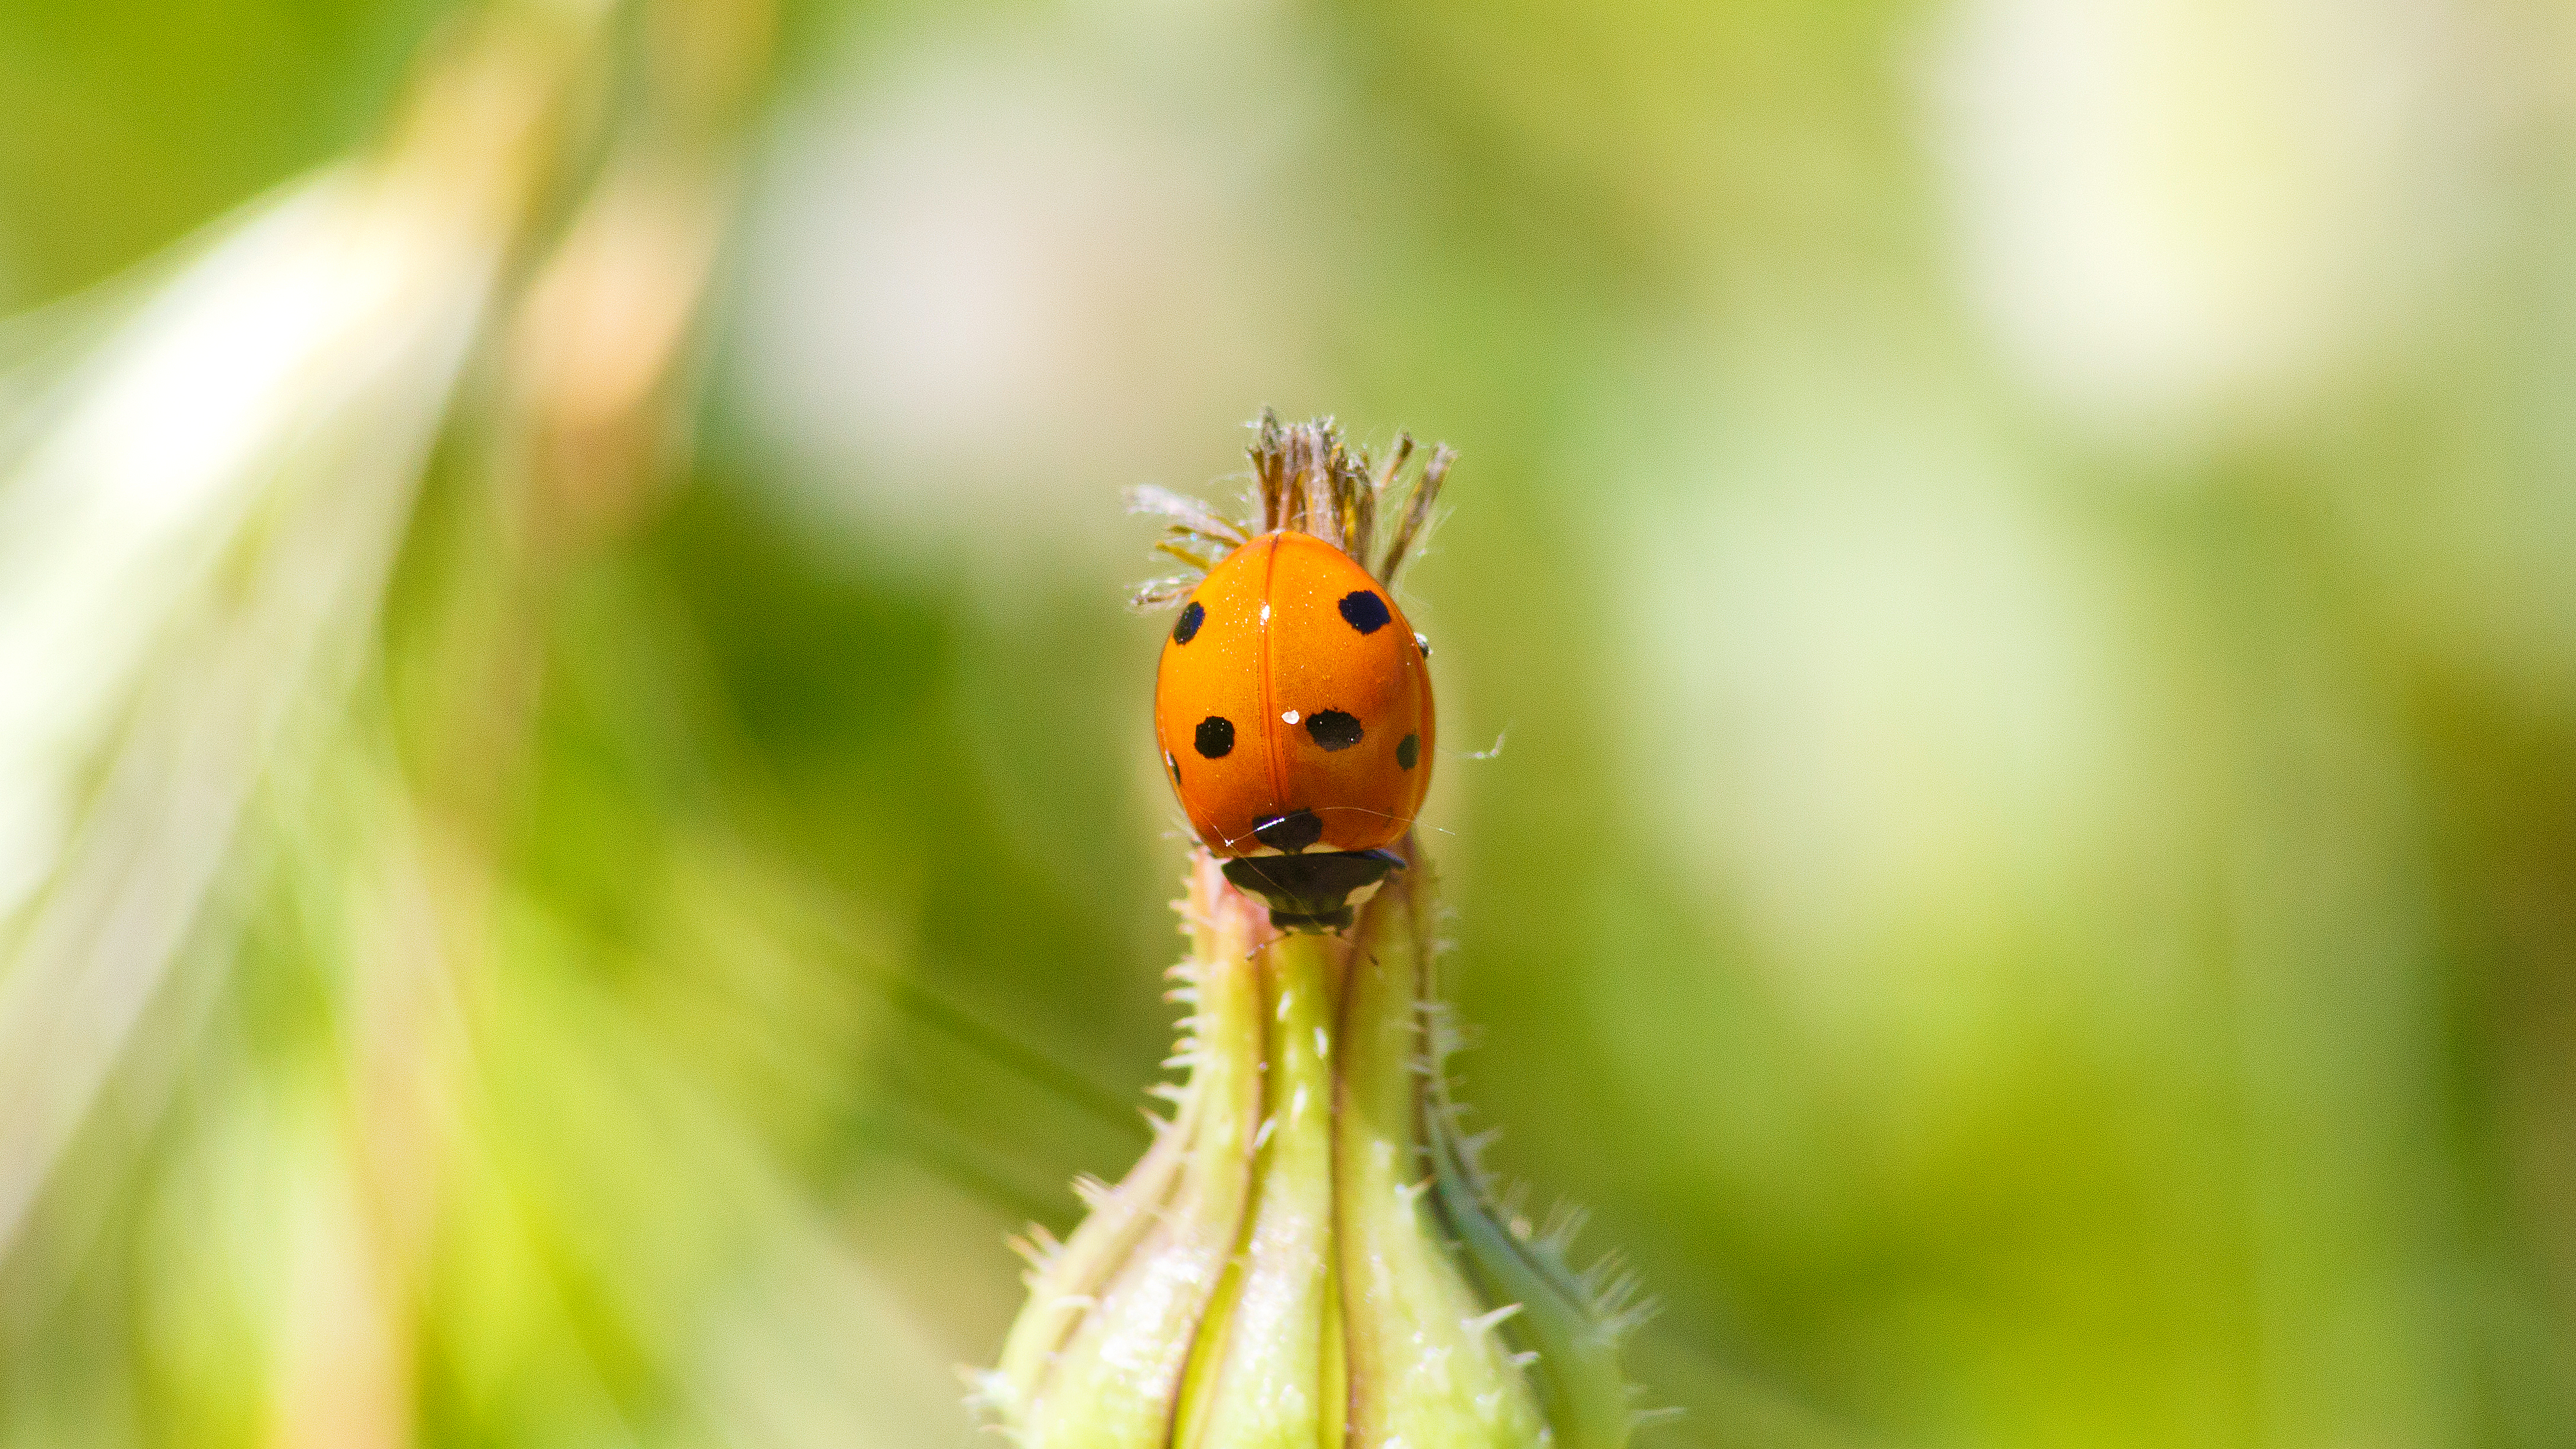
nature, photography, flower, wildlife, green, insect, botany, yellow, flora, fauna, ladybird, invertebrate, caterpillar, close up, nectar, larva, macro photography, moths and butterflies